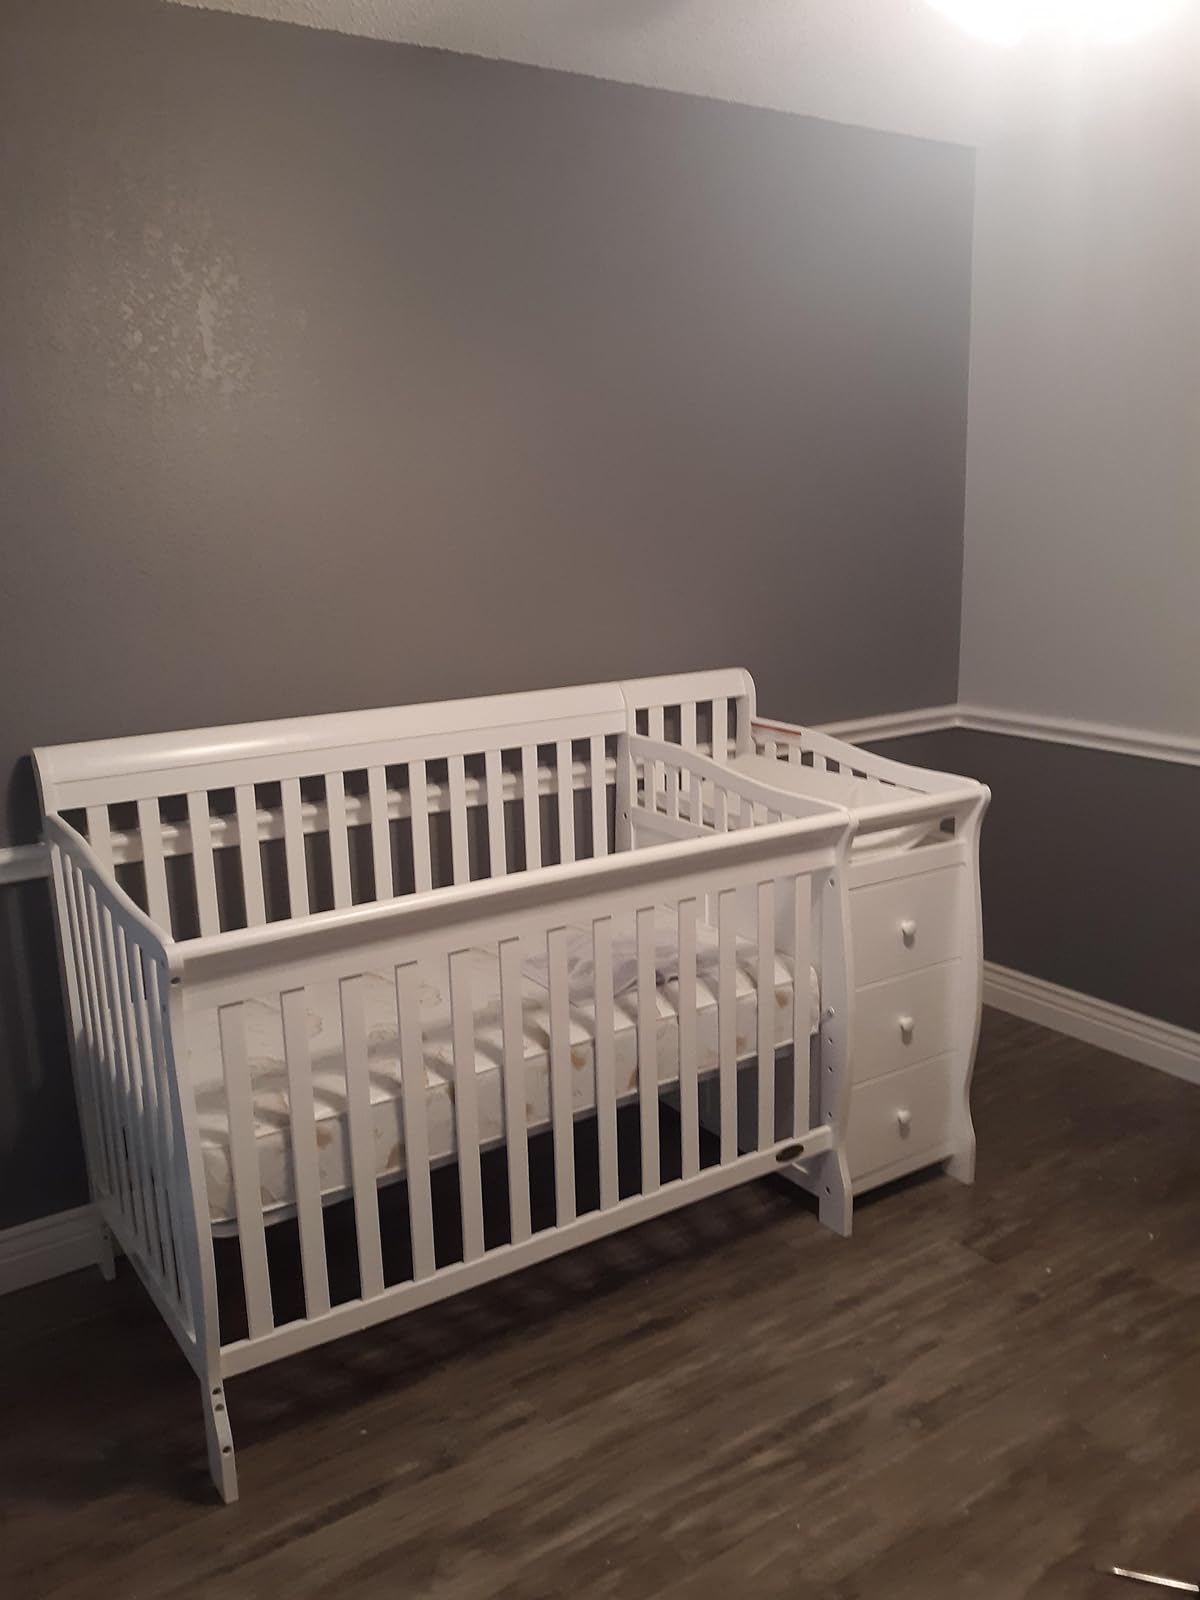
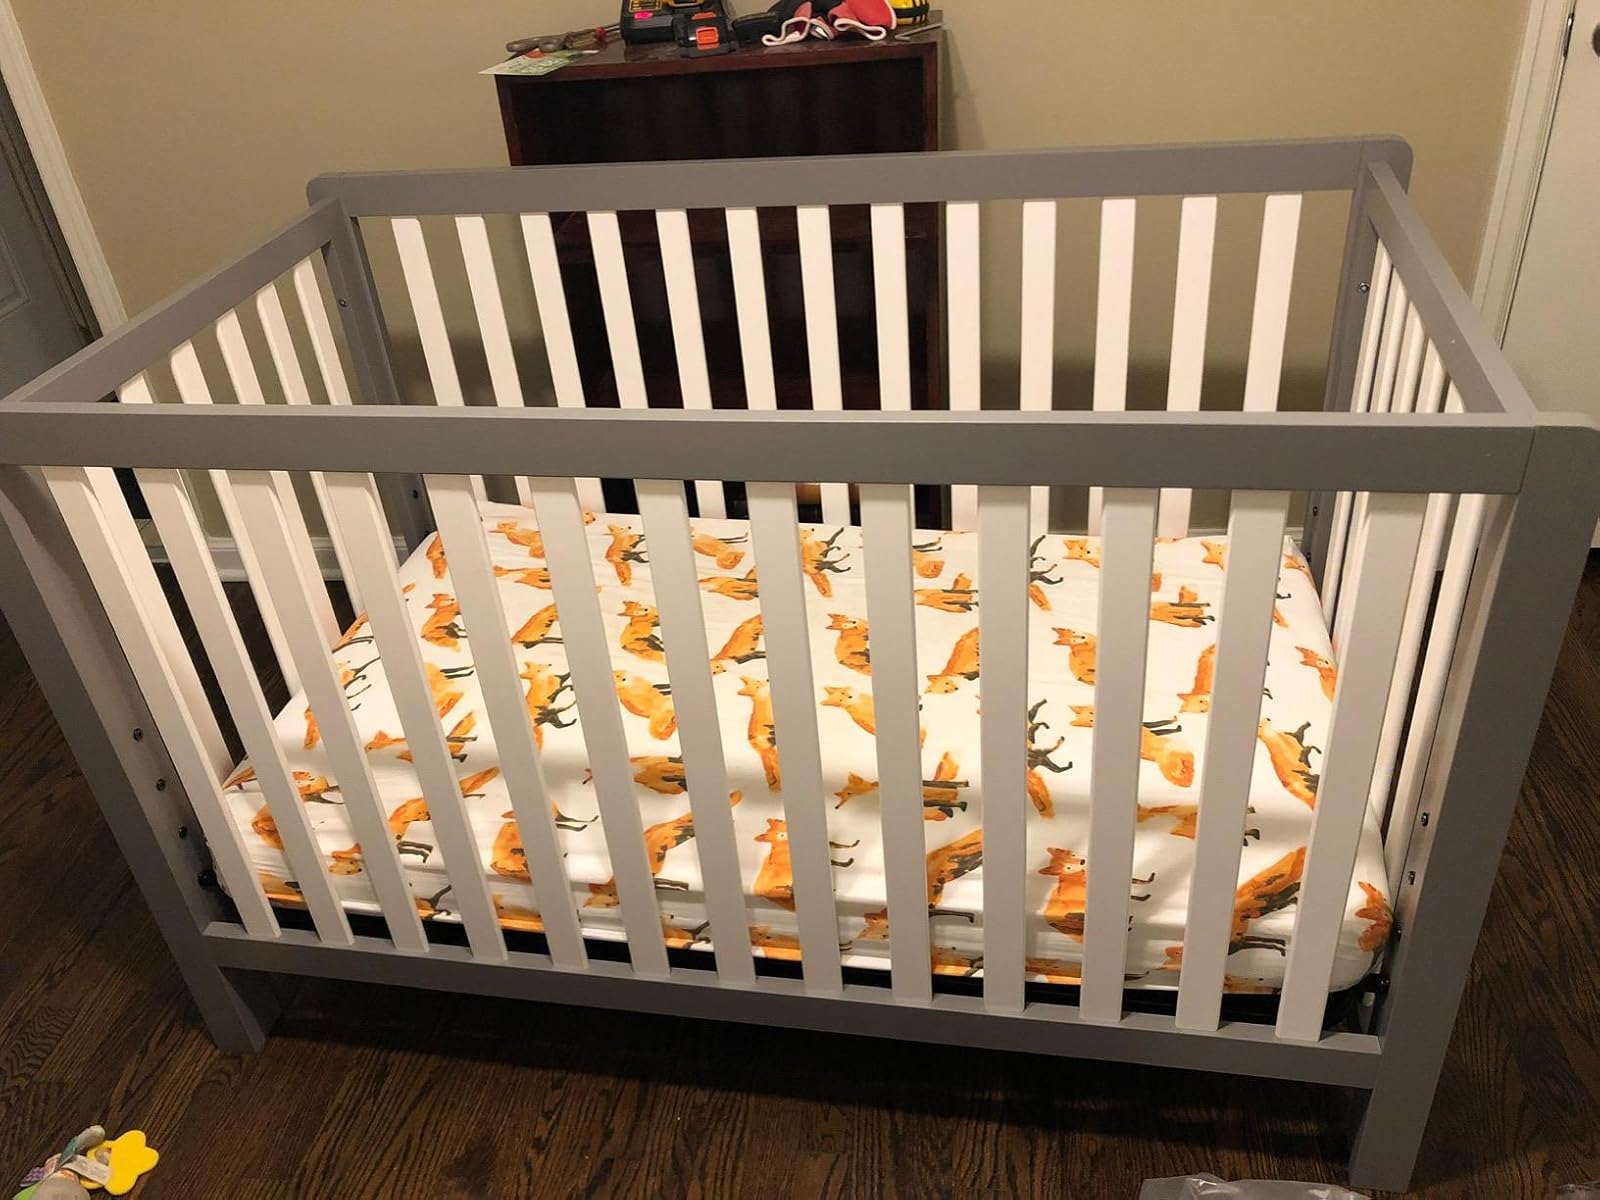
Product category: products_crib
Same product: no